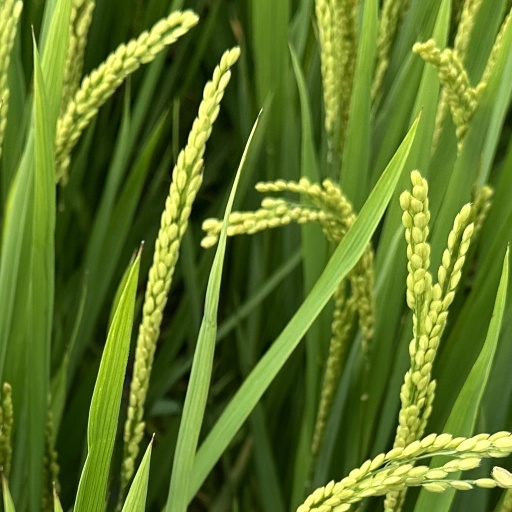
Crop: rice